Neo-Confucianism

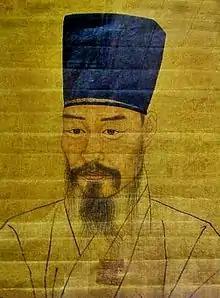
Portrait of Cho Kwangjo

In Joseon Korea, neo-Confucianism was established as the state ideology. The Yuan occupation of the Korean Peninsula introduced Zhu Xi's school of neo-Confucianism to Korea. Neo-Confucianism was introduced to Korea by An Hyang during the Goryeo dynasty. At the time that he introduced neo-Confucianism, the Goryeo dynasty was in the last century of its existence and influenced by the Mongol Yuan dynasty.